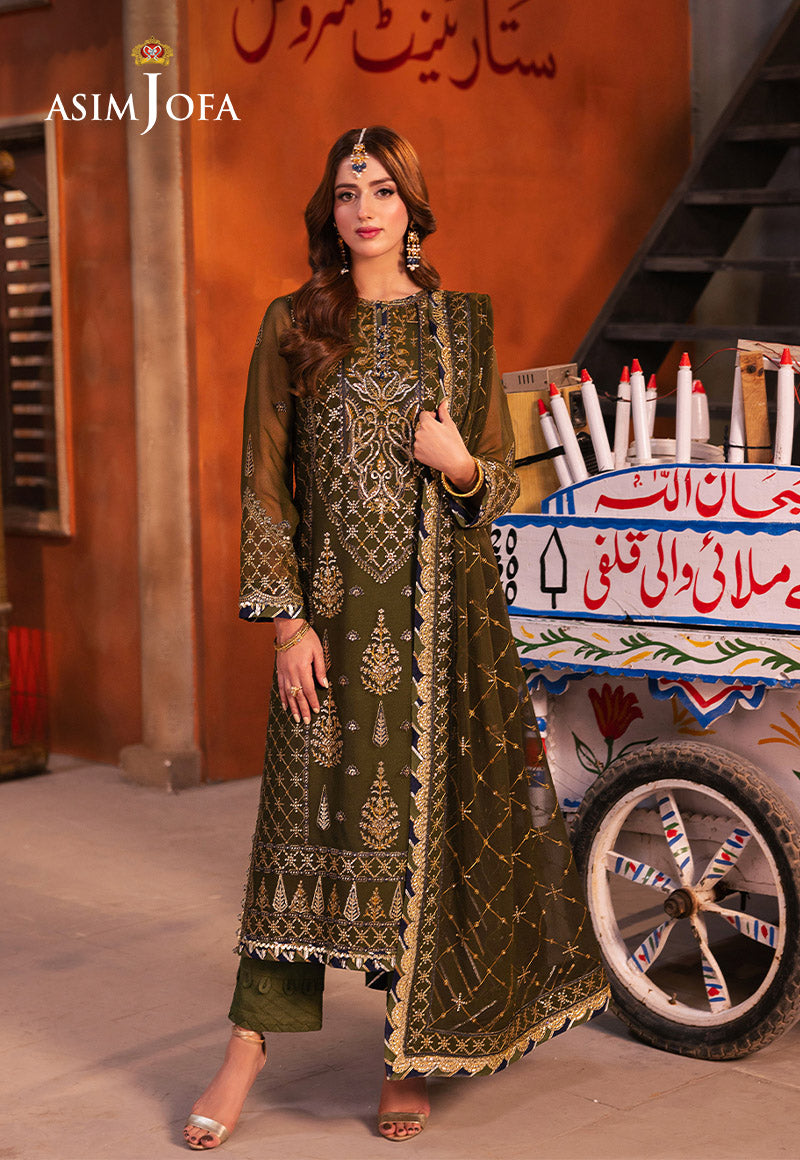
dark green embroidered salwar suit